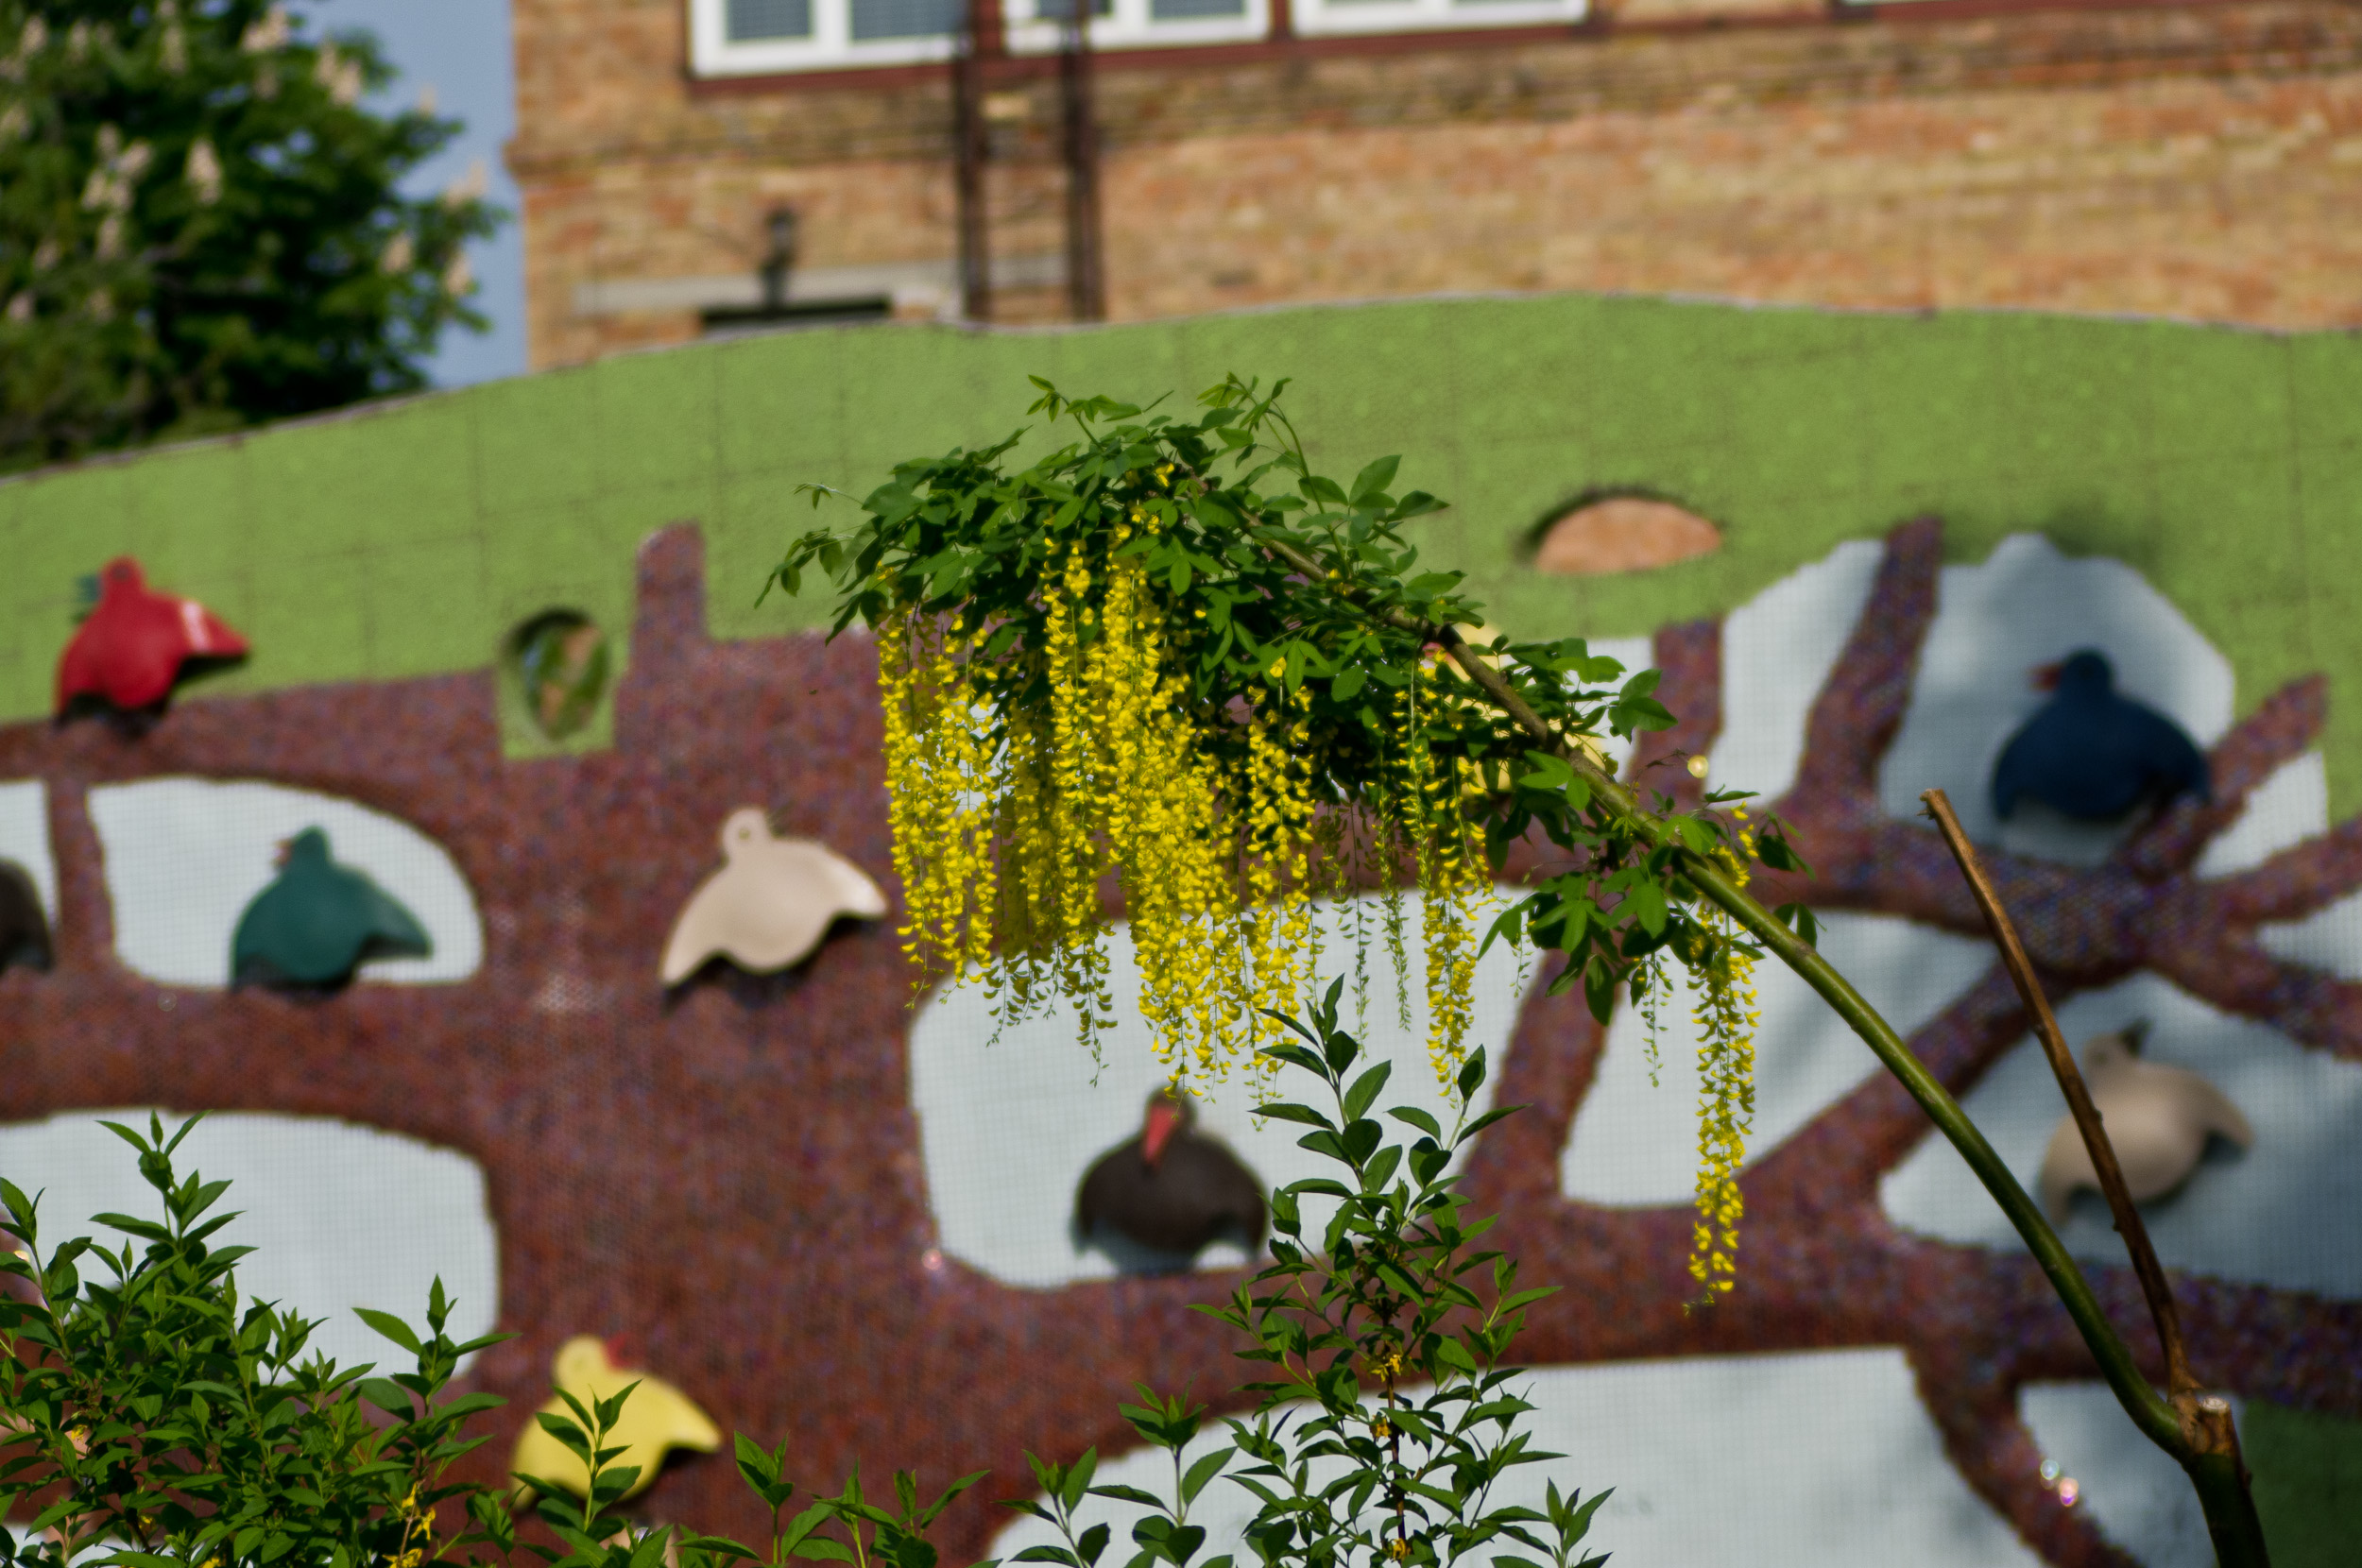
landscape, tree, nature, grass, branch, blossom, architecture, plant, lawn, leaf, flower, alley, spring, green, autumn, backyard, botany, garden, flora, season, sculpture, art, cool image, shrub, yard, kiev, woody plant